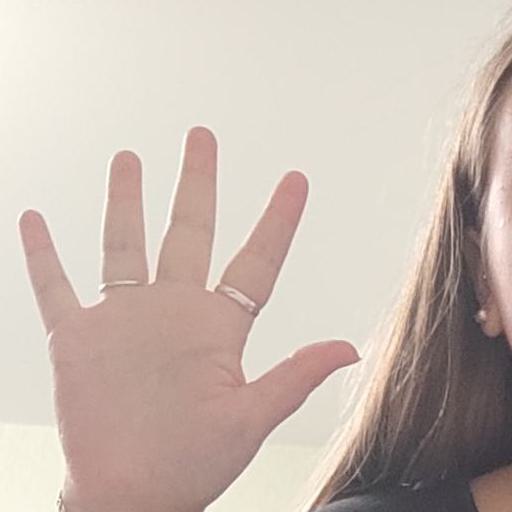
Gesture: palm